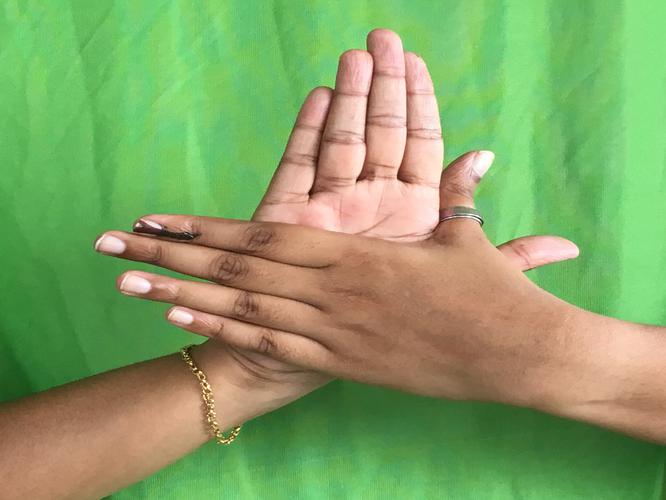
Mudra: Chakra
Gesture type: double_hand